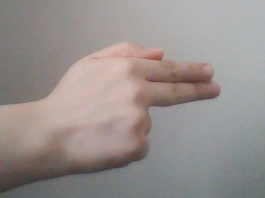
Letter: ghain